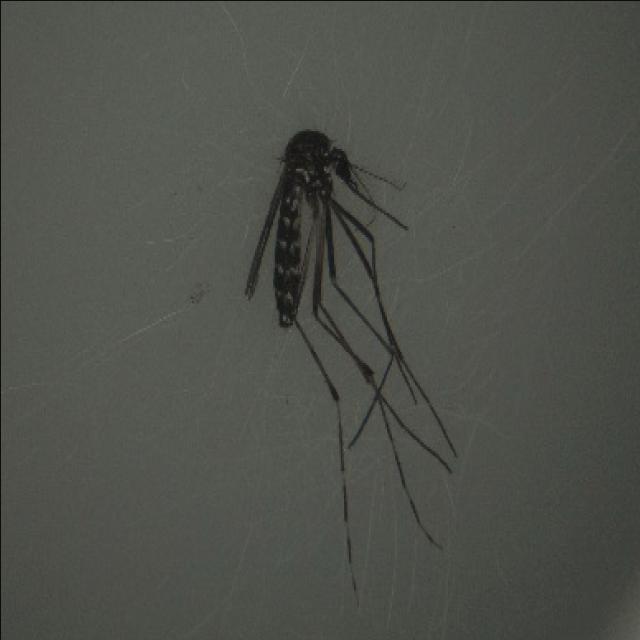
Species: aedes_albopictus